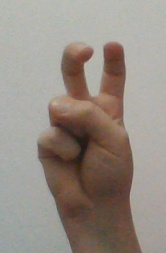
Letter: toot